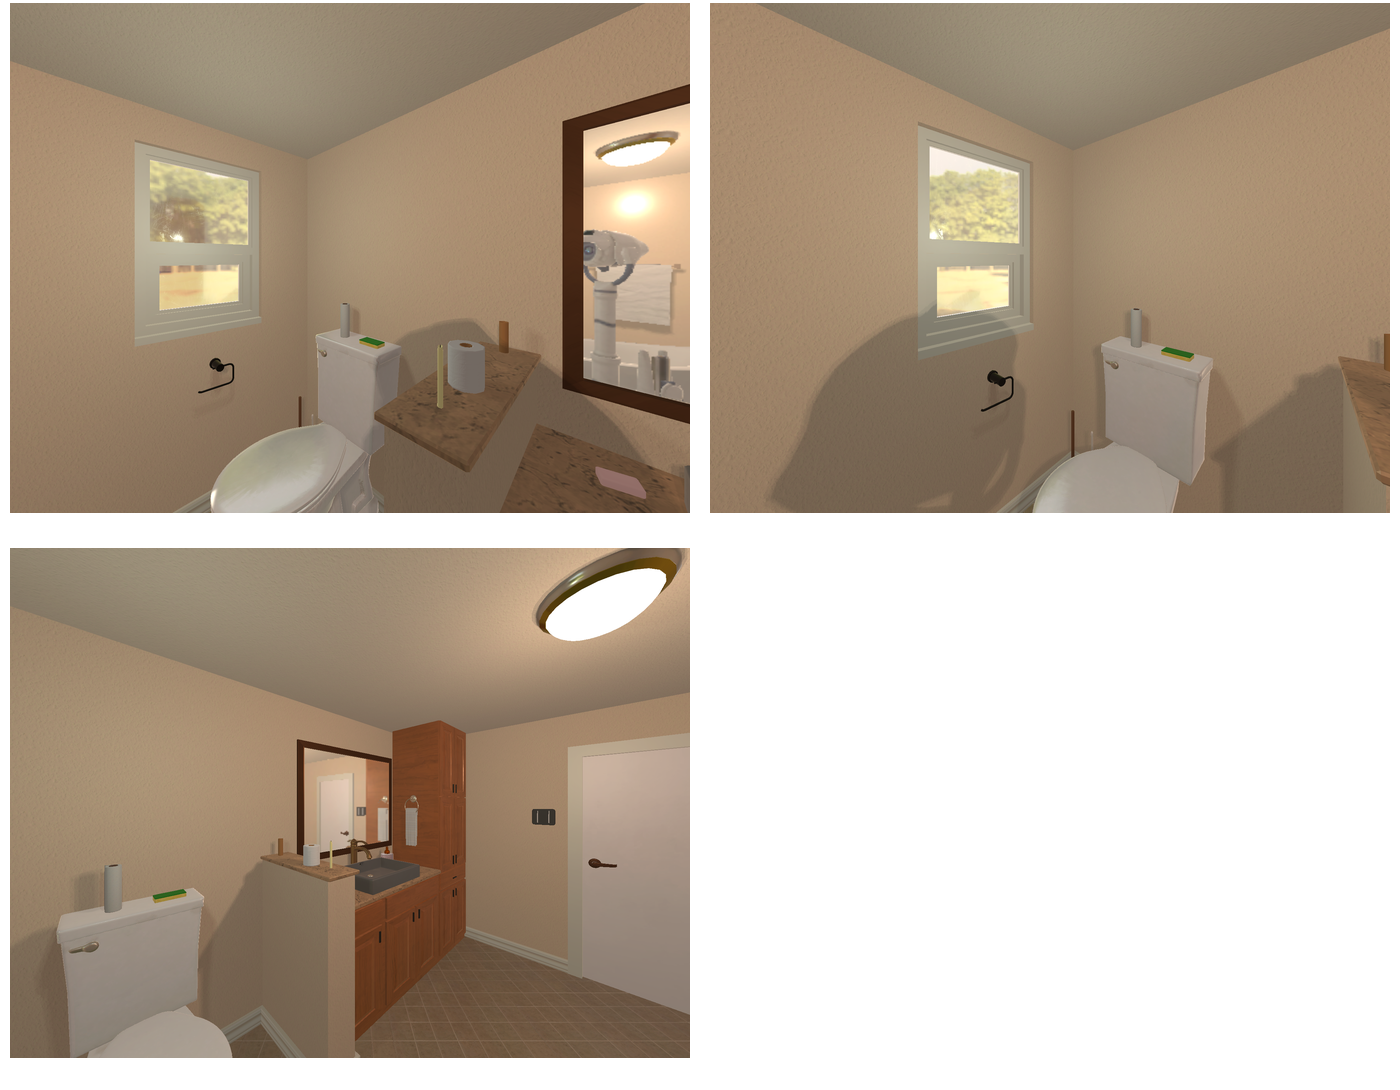Task instruction: Flush the toilet.
Answer: {"task_instruction": "Flush the toilet.", "nodes": ["handle", "toilet"], "edges": [{"functional_relationship": "control", "object1": "handle", "object2": "toilet", "spatial_relations": ["left_of", "higher_than", "behind"], "is_touching": true}], "action_type": "open", "function_type": "special_function"}